Emil Bauch

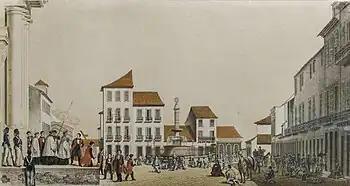
Largo da Matriz da Boa Vista by Emil Bauch.

Emil Bauch (1823 in Hamburg – after 1874 in Rio de Janeiro, Brazil) was a German painter, lithographer and teacher who came to reside in the city of Rio de Janeiro. He painted panoramic city scenes and portraits, as well as some views of Recife and Salvador. His landscapes are conspicuous by his close observation of all the details and the intense variety of motifs of his palette. His works have all but disappeared in the shadow of paintings created by other artists during the second half of the nineteenth century in Brazil.